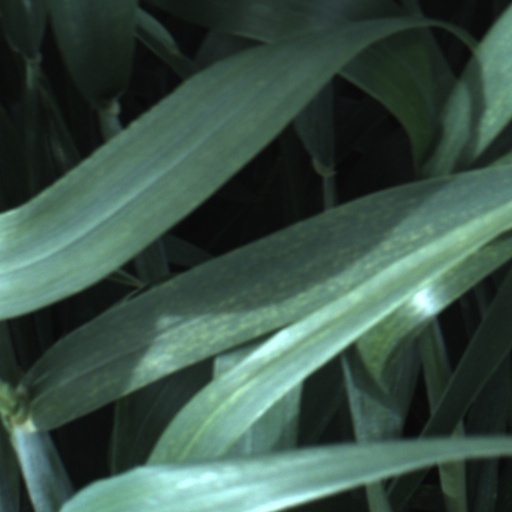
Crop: wheat